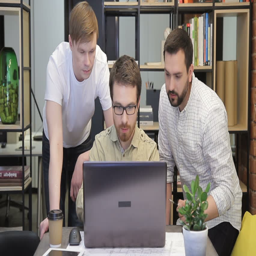
coworkers discuss information using computer in office .